Rheum webbianum

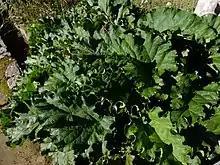
"Rheum webbianum" habitus

In Pakistan it grows on slopes at an elevation of above sea level. In Tibet it is known from slopes at 3500-3600m elevation. In Nepal it grows at altitudes of 2400-4200m. In India it is known from elevations of 2400-4300m.